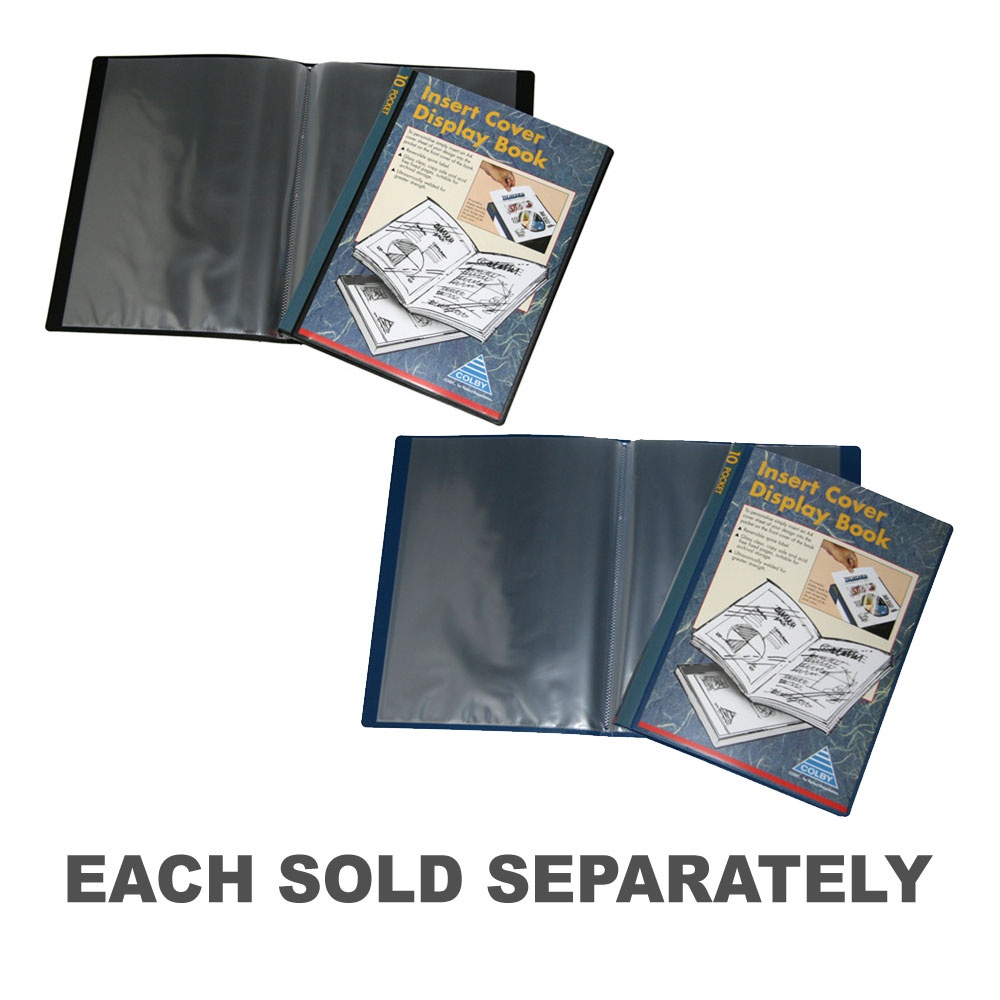
Colby 10-Pocket A4 Display Book 245A
Premium quality A4 copy safe display book with insert cover and spine. Not refillable with insert Cover and plastic slip case. Copy safe solid back and front covers with clear insert pocket on front cover and spine. Covers and pockets made from archival quality copy safe and acid free polypropylene.
Brand: Colby
Category: Office Supplies > Filing & Organization > Portfolios & Padfolios > Portfolios